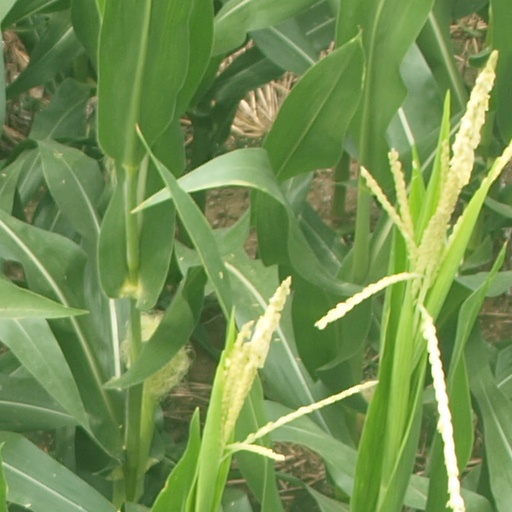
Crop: maize; corn